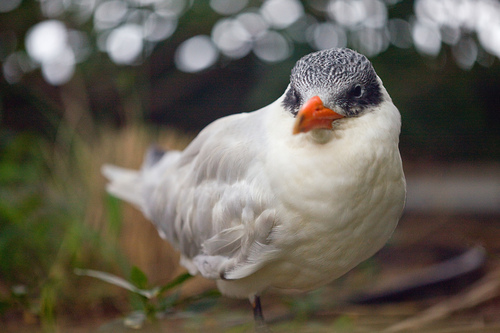
while it's body (breast, sides, wings, etc) is mostly white, it sports an orange beak and a mottled-grey crown.
the bird has an orange bill and a black crown.
this bird has a white belly and breast, gray speckled crown, and a short pointy bill.
this small bird has a white breast and a white belly, with an orange bill.
this bird is white with black on its head and has a long, pointy beak.
this bird has wings that are white and has an orange bill
this bird is mostly white with a grayish head and small orange beaka white round shaped bird with a black and white spotted head and orange beak.
this bird is white with grey and has a long, pointy beak.
a white bird with a black and white crown and an orange beak.
Species: Caspian Tern